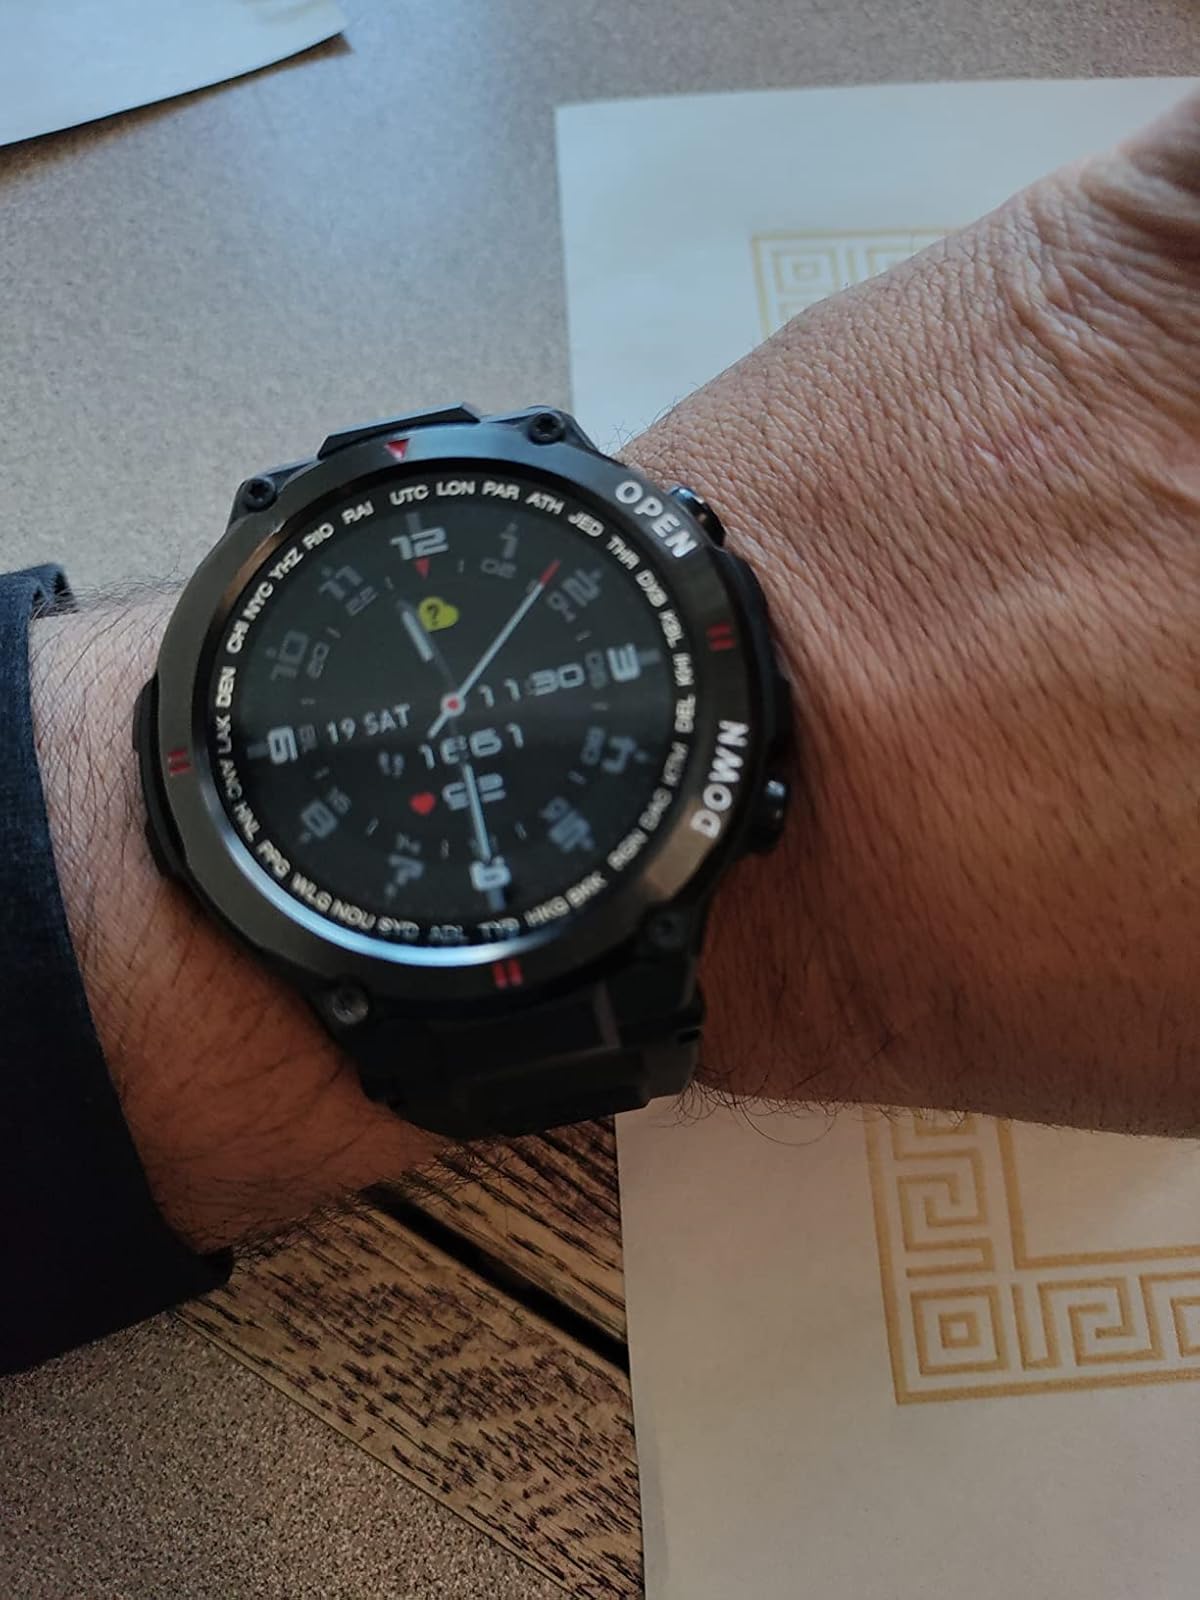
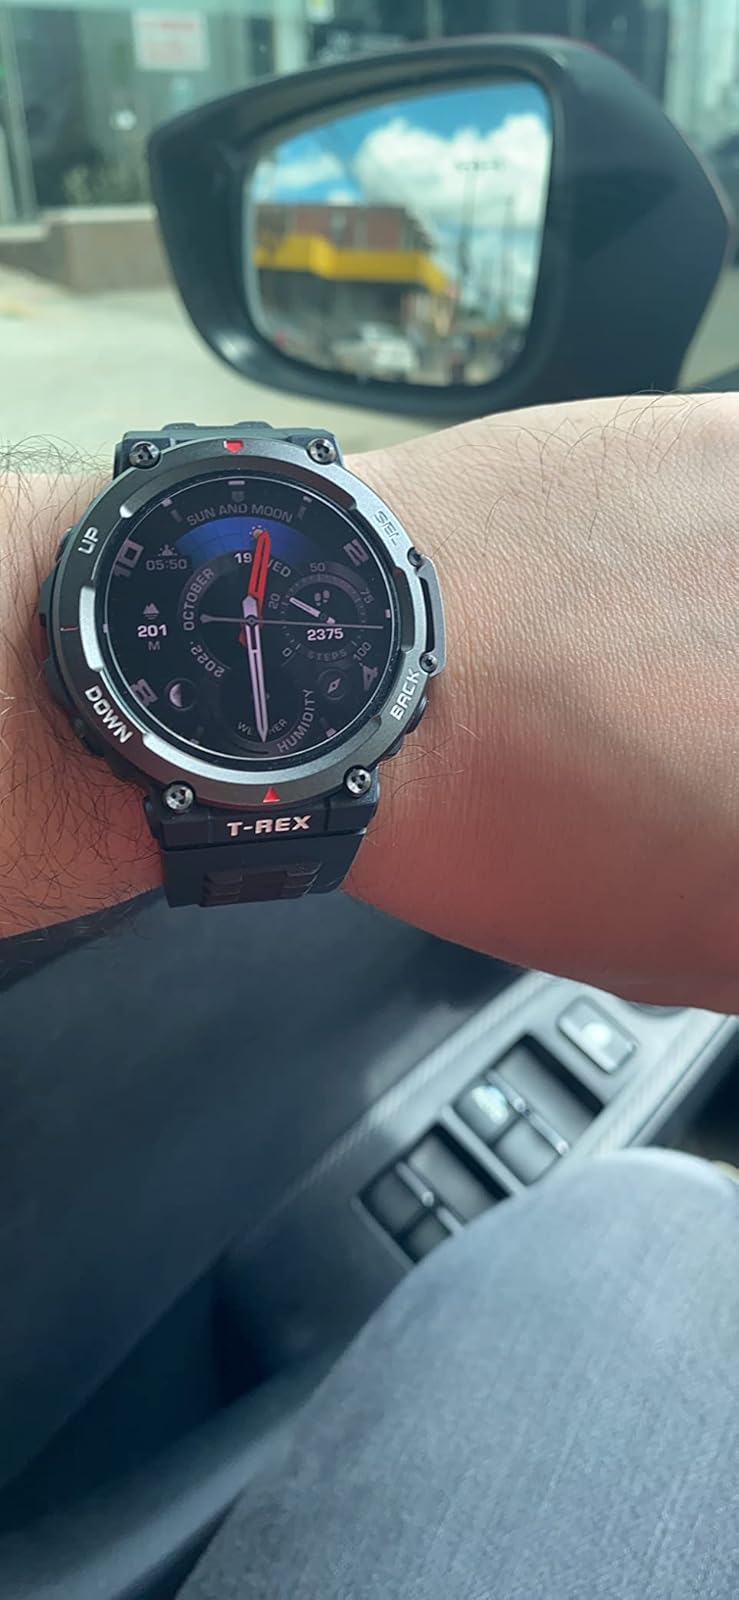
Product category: smartwatch
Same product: no